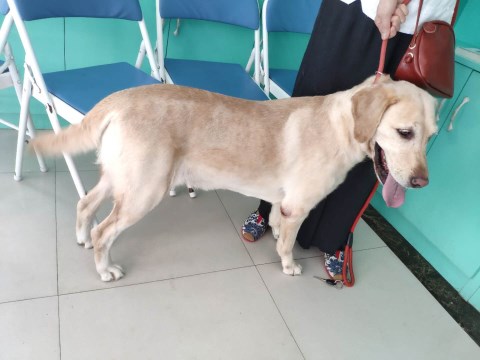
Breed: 3580-n000122-Labrador_retriever